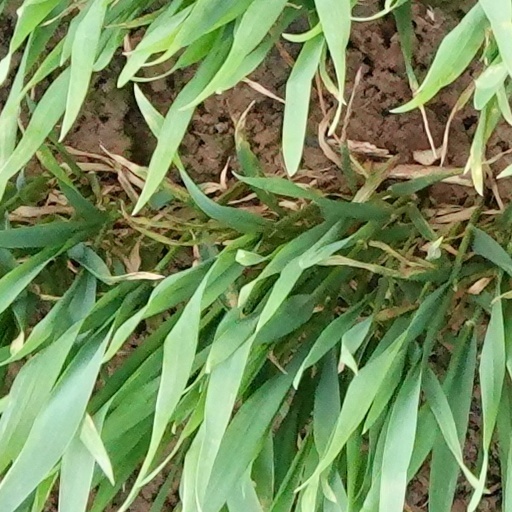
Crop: wheat